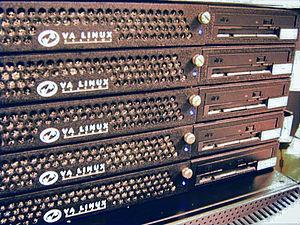
Un serveur informatique est un dispositif informatique qui offre des services à un ou plusieurs clients. Les services les plus courants sont :